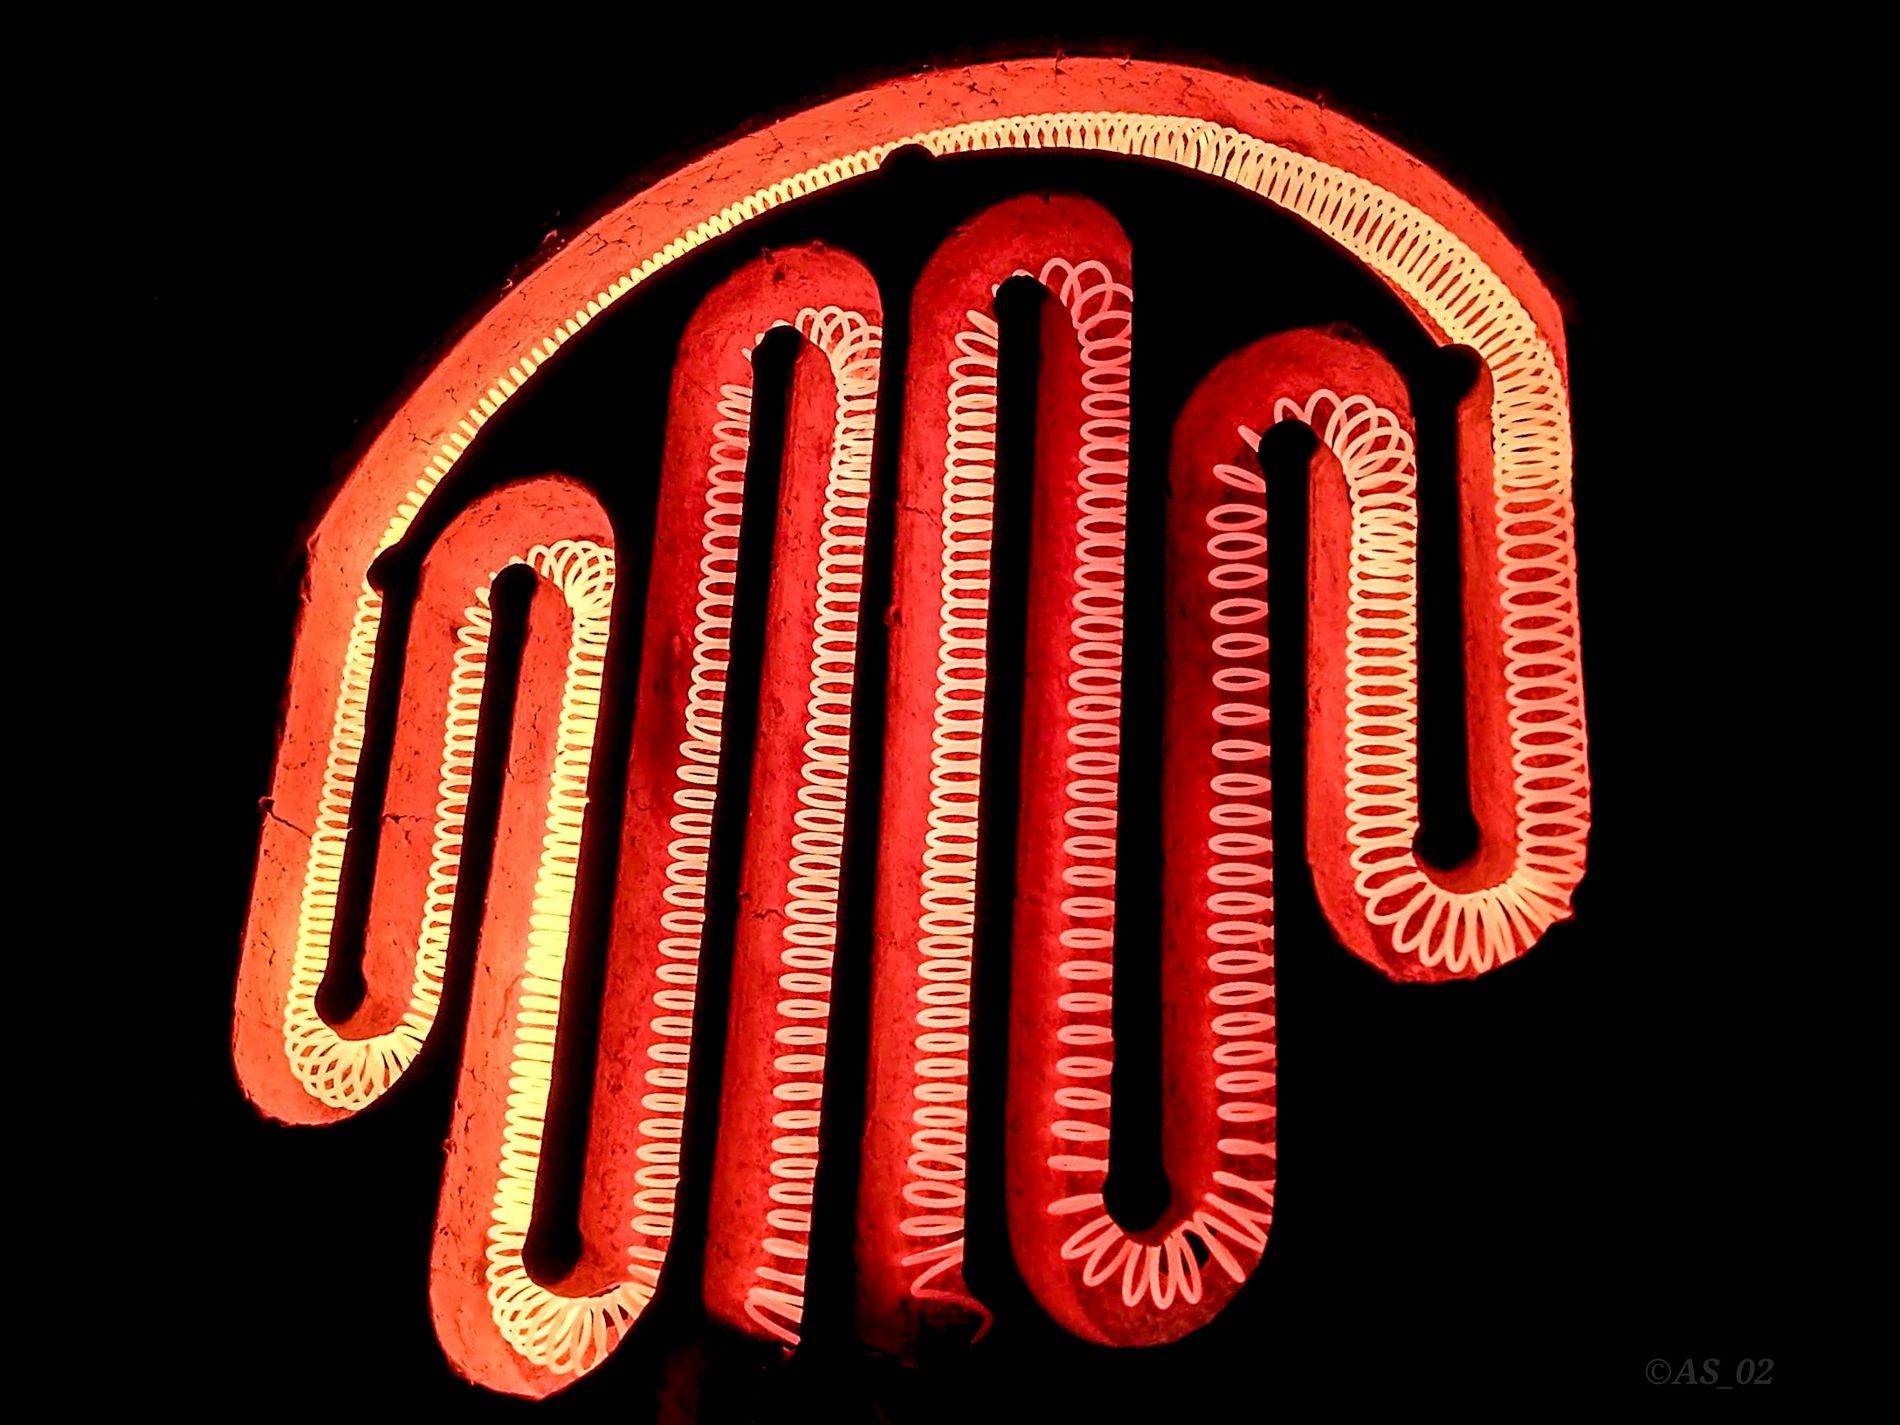
Glowing Heater Coil
The image displays a brightly glowing heater coil, likely from an electric heater. The coiled wire radiates red and orange hues due to its high temperature. The intricate pattern contrasts with the black background, highlighting the glow. Below, a copyright logo marked AS-02 is visible.
A close-up shot captures the heater coil, emphasizing its functional design and visual appeal. The glowing loops strike a balance between form and function. Bright, vibrant colors add energy to the image, while the detailed pattern and black background enhance contrast and draw the viewer’s attention.
Labels: Light, Text, Cricket, Cricket Bat, Sport, Symbol, Ping Pong, Ping Pong Paddle, Racket, Logo, Machine, Spoke, Neon, Coil, Spiral, Sign, Calligraphy, Handwriting, Lighting, Heater Coil, Background, ©, A, S, _, 0, 2
Camera: HMD Global Nokia 6.1 Plus
Aperture: F2
Exposure: 1/320 sec
ISO: 100
Focal length: 3.6 mm